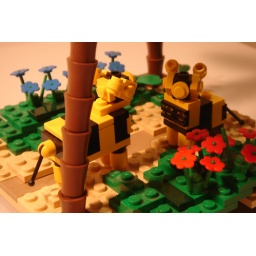
two tigers on a romantic day in a romantic forest :p